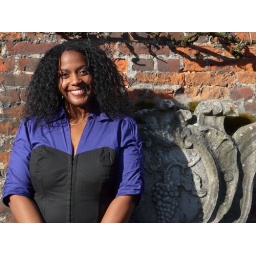
Chicago girl Brigitte posing in the botanical garden of Leuven, Flanders, Belgium. gezien in de fruittuin van de kruidtuin